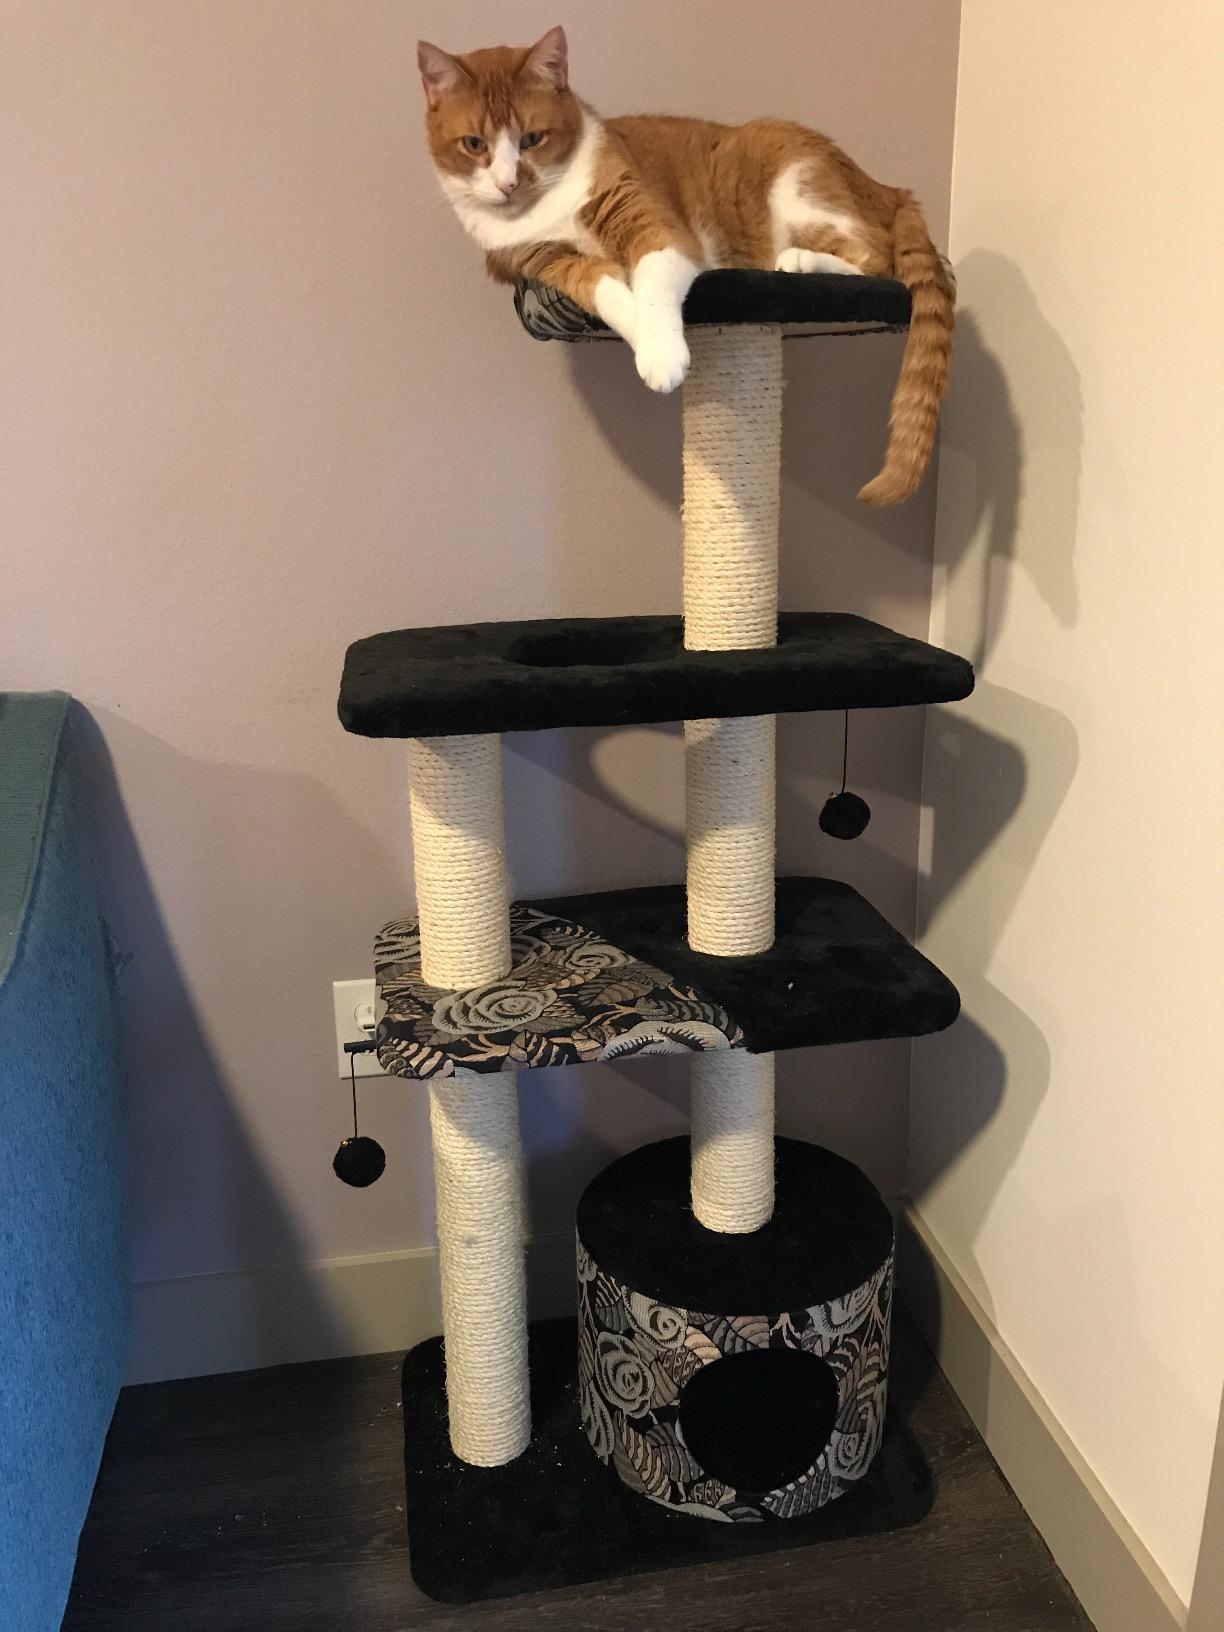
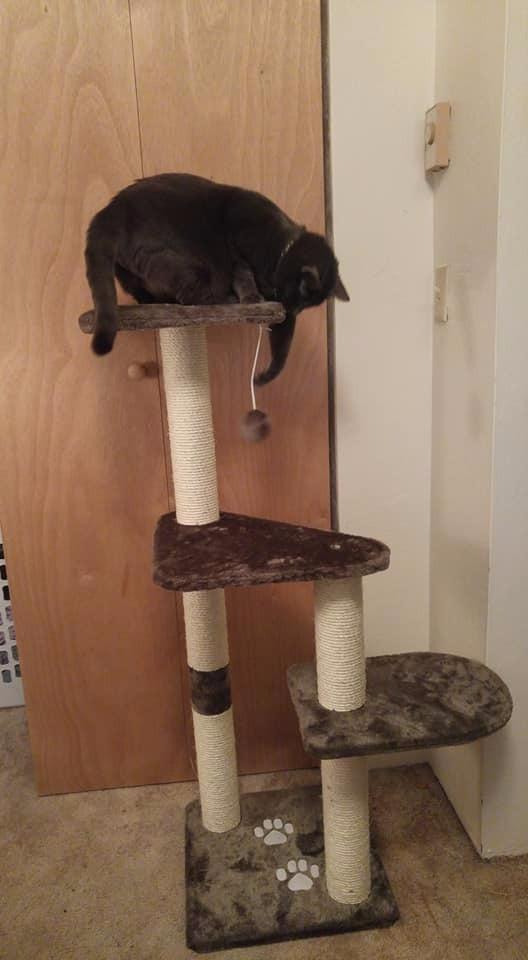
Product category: items_cat tree
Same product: no